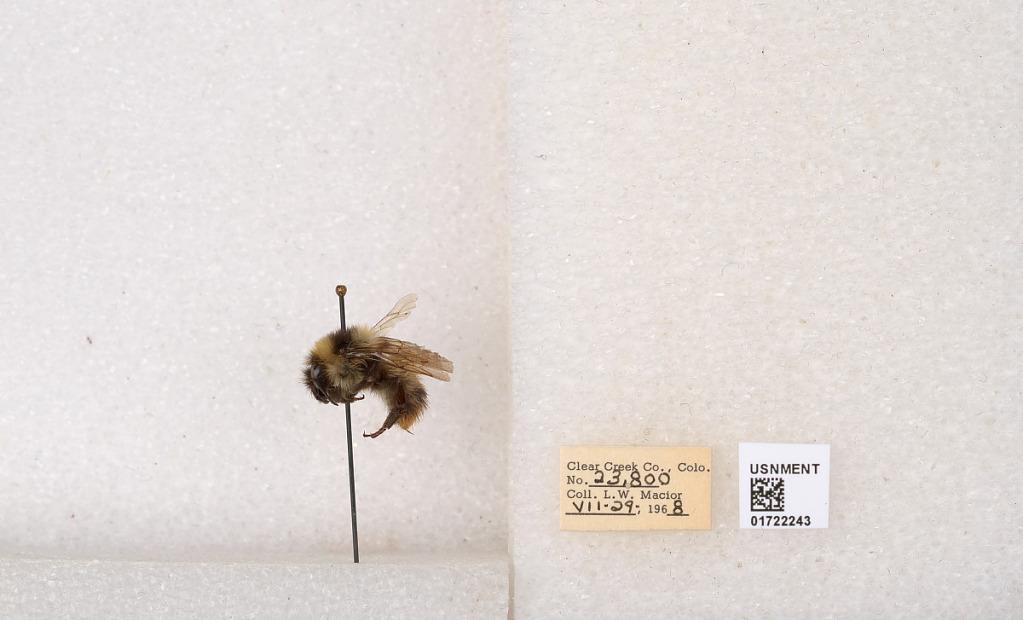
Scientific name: Bombus kirbyellus
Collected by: L. Macior
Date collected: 1968-7-29
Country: United States
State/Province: Colorado
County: Clear Creek
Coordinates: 39.6891, -105.644